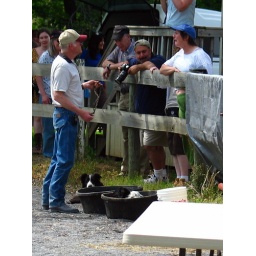
Two herding demonstration dogs chilling after the show was over. One is sitting in a water tub.